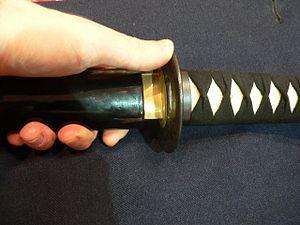
啖呵を切る (""Koiguchi-o kiru""): geste pouce consistant à libérer un katana de sa saya en poussant la tsuba very l'avant, libérant le habaki qui maintient le sabre dans son fourreau. 日本語: 啖呵を切る"